History of Paris

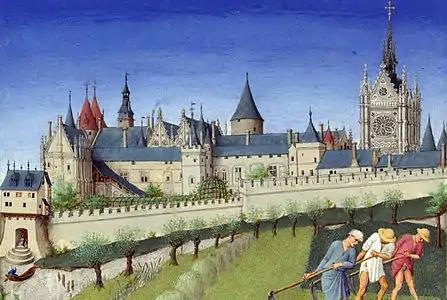
The Palais de la Cité and Sainte-Chapelle as viewed from the Left Bank, from the "Très Riches Heures du duc de Berry" (1410), month of June

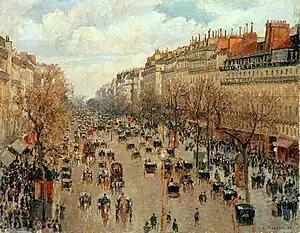
Paris in 1897 - "Boulevard Montmartre", by Camille Pissarro, Hermitage Museum, Saint Petersburg, Russia

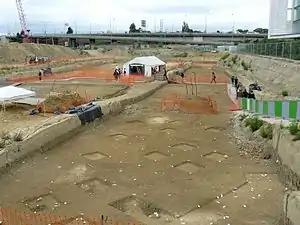
Site of the National Institute for Preventive Archaeological Research (INRAP) digging at the Rue Henri-Farman (15th arrondissement) in June 2008

The oldest traces of human occupation in Paris date from about 8000 BC, during the Mesolithic period. Between 250 and 225 BC, the Parisii settled on the banks of the Seine, built bridges and a fort, minted coins, and began to trade with other river settlements in Europe. In 52 BC, a Roman army led by Titus Labienus defeated the Parisii and established a Gallo-Roman garrison town called Lutetia. The town was Christianised in the 3rd century AD, and after the collapse of the Roman Empire, it was occupied by Clovis I, the King of the Franks, who made it his capital in 508.